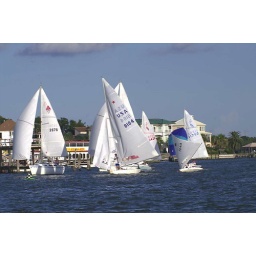
Clear Lake, Texas Wednesday sail boat races in 2006